Vehicle registration plates of Germany

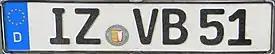
Number plate in post-1994 format (FE-style)

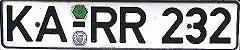
Number plate in pre-1994 format (DIN-style), no longer issued but still in use

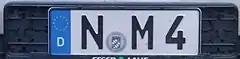
Number plate with few characters, hence shorter than standard 520×110

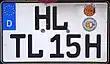
Small number plate (255×130)

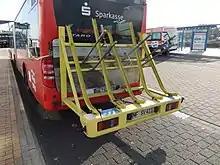
Bus with repeater plate, due to the bike carrier

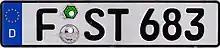
This plate from Frankfurt am Main bears the letters F ST, whereas FS T may be found on a vehicle from Freising.

The legal requirements for these licence plates are laid down in a federal law titled (Ordinance on the admission of vehicles for road traffic), or in the shortened version which replaced part of an older law named in 2011. The law distinguishes between meaning a specific combination of letters and digits, and which are the physical licence plates. In everyday language, these terms are often replaced indifferently by and rarely is the difference emphasized by restricted use of either or .